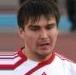
Age: 22